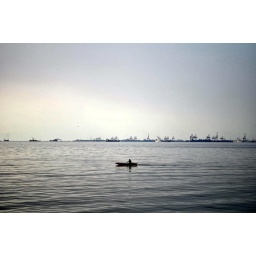
007/365 - a lone boat in a vast sea filled with ships